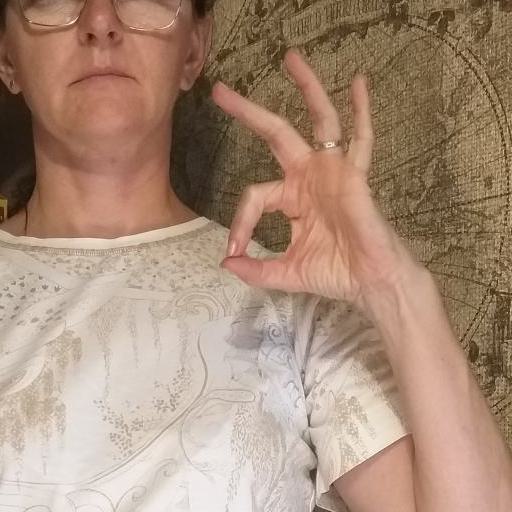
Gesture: ok